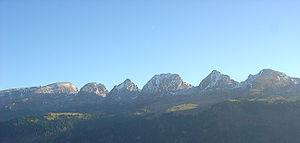
Les Préalpes appenzelloises sont un massif montagneux situé à l'est des Préalpes suisses dans la partie centrale des Alpes en Suisse. Elles sont à cheval sur les cantons d'Appenzell Rhodes-Extérieures, d'Appenzell Rhodes-Intérieures, de Saint-Gall, de Thurgovie et de Zurich.